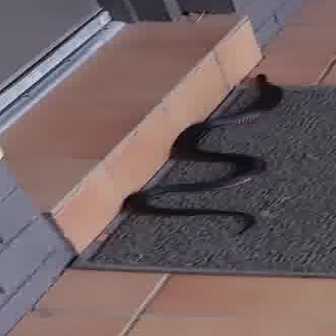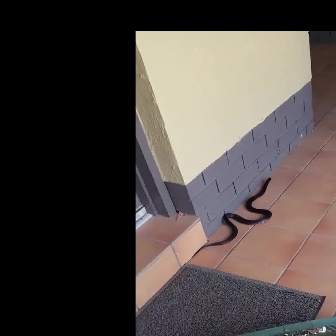
  Please identify the target specified by the bounding box [121,73,282,234] in the first image and locate it in the second image. Return the coordinates in [x_min,y_min,x_max,y_max] format.
Answer: [192,177,271,256]